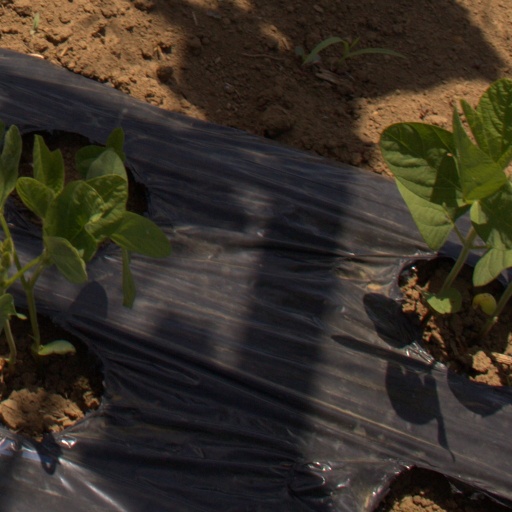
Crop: Jerusalem artichoke